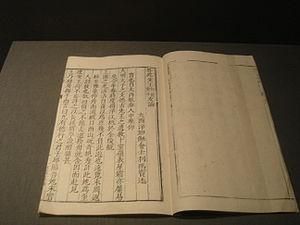
De l’amitié est une œuvre de Matteo Ricci, écrite en chinois en 1595. Première écrit chinois du sinologue et missionnaire jésuite, le traité est également le tout premier livre écrit en chinois par un européen. Le traité fut copié, imprimé, traduit et réimprimé de très nombreuses fois, jusqu’en ce XXIᵉ siècle.